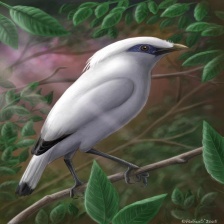
Species: BALI STARLING
Scientific name: LEUCOPSAR ROTHSCHILDI